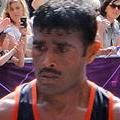
Age: 31